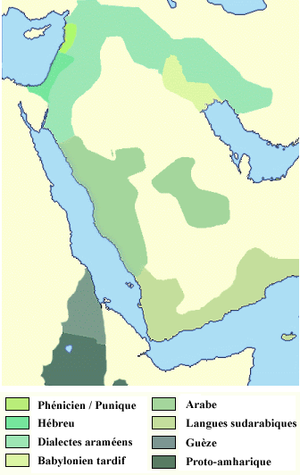
Répartition géographique anté-islamique des langues sémitiques.